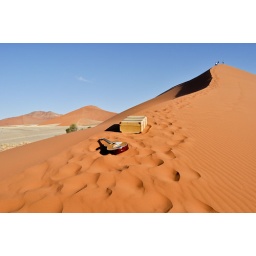
A guitar and suitcase lie neglected on a sand dune in Namibia.